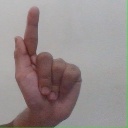
अक्षर: ळ